The Beguiling

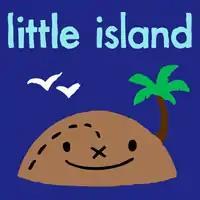
Little Island Comics is a spin-off of the Beguiling aimed at children.

As most North American comic shops focus on teenage and adult customers, and The Beguiling itself mainly on adults, the owners wanted to fill a void by opening the first children's comic shop in North America, and possibly the world. Little Island Comics opened 6 September 2011 at 742 Bathurst Street in the Annex, close to The Beguiling. The shop was designed with children in mind, with bright colours and shelves at child-height.